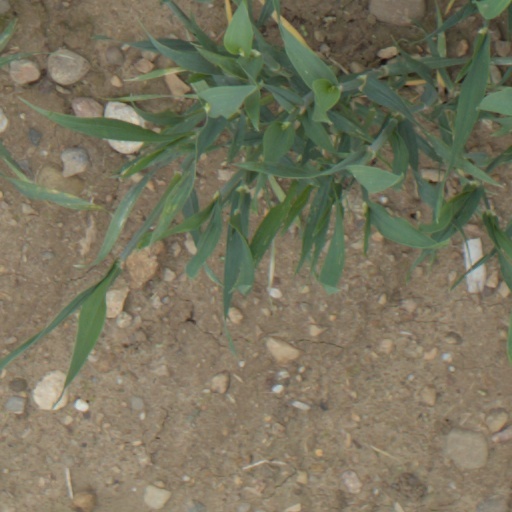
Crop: wheat